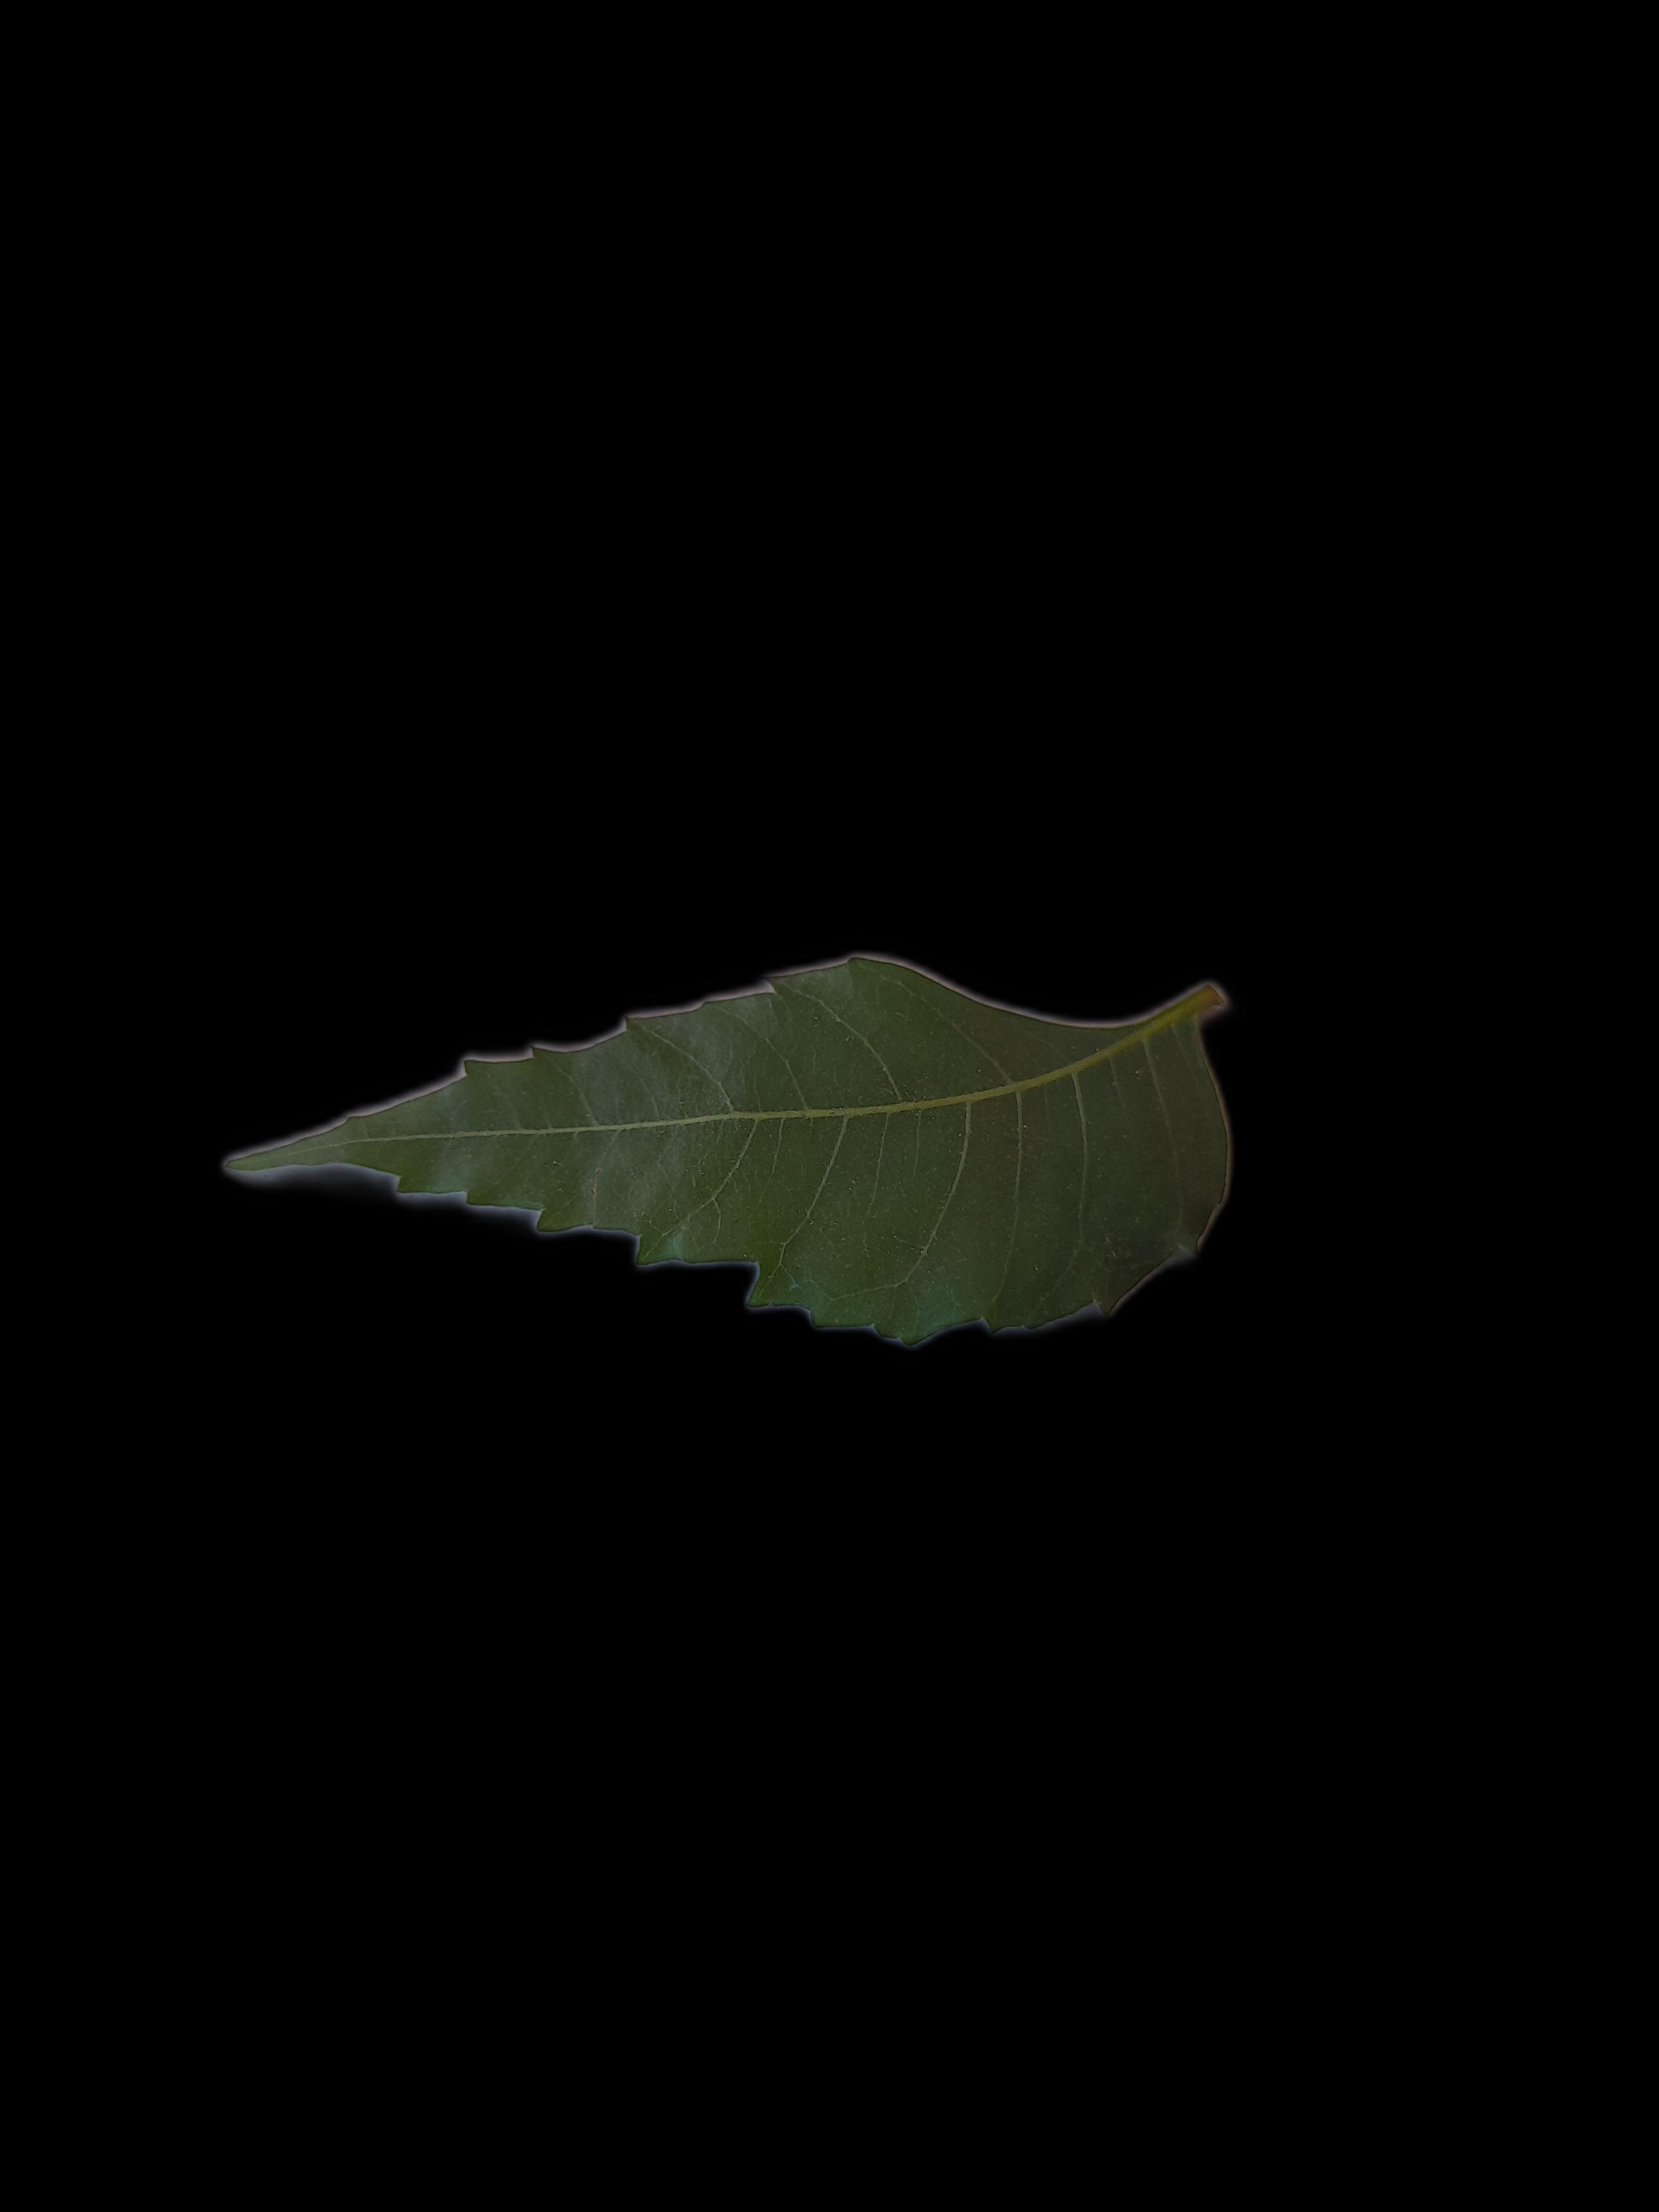
Plant: Neem